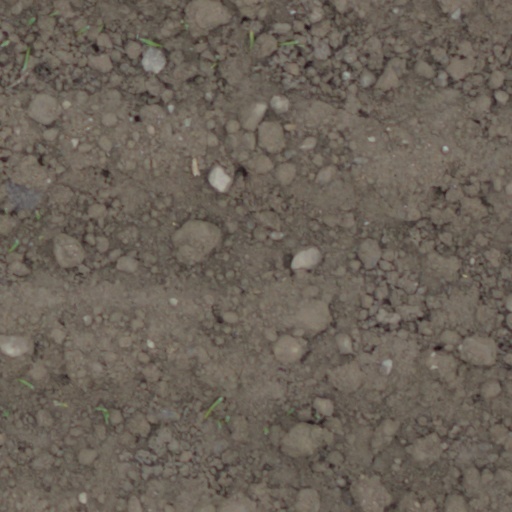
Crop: wheat